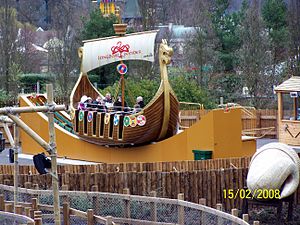
Lego Vikings
Longboat Invader i Legoland Windsor blev lanceret i forbindelse med Lego Vikings.
Lego Vikings var en produktlinje produceret af den danske legetøjskoncern LEGO, der omhandlede vikinger. Det blev oprindelig lanceret i efteråret 2005 og blev udfaset igen året efter, da det ikke blev den store succes, som virksomheden havde ventet. Sættene inkorporerede elementer fra den nordiske mytologi og deres kultur, heriblandt vikingeskibe, daneøkser og vikingeskjolde.